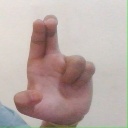
अक्षर: आ